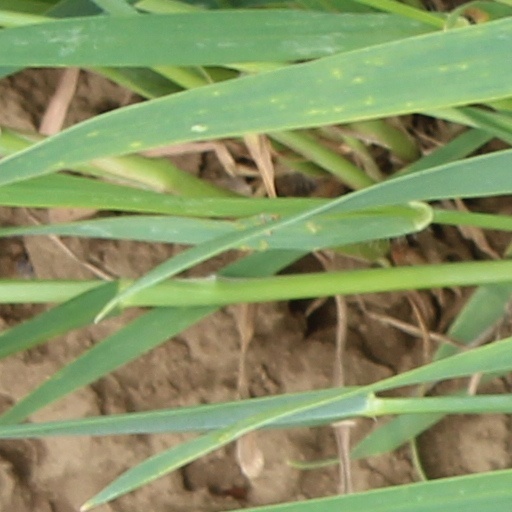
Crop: wheat